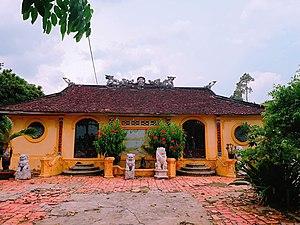
La temple de Hội Phước ou Association Hội Phước Tự est un temple antique situé dans la ville de Tân Thành, district de Lai Vung, province de Đồng Tháp. Construit en 1841 au cours de roi Thieu Tri, peint par le vénérable Thích Hòang Ân.